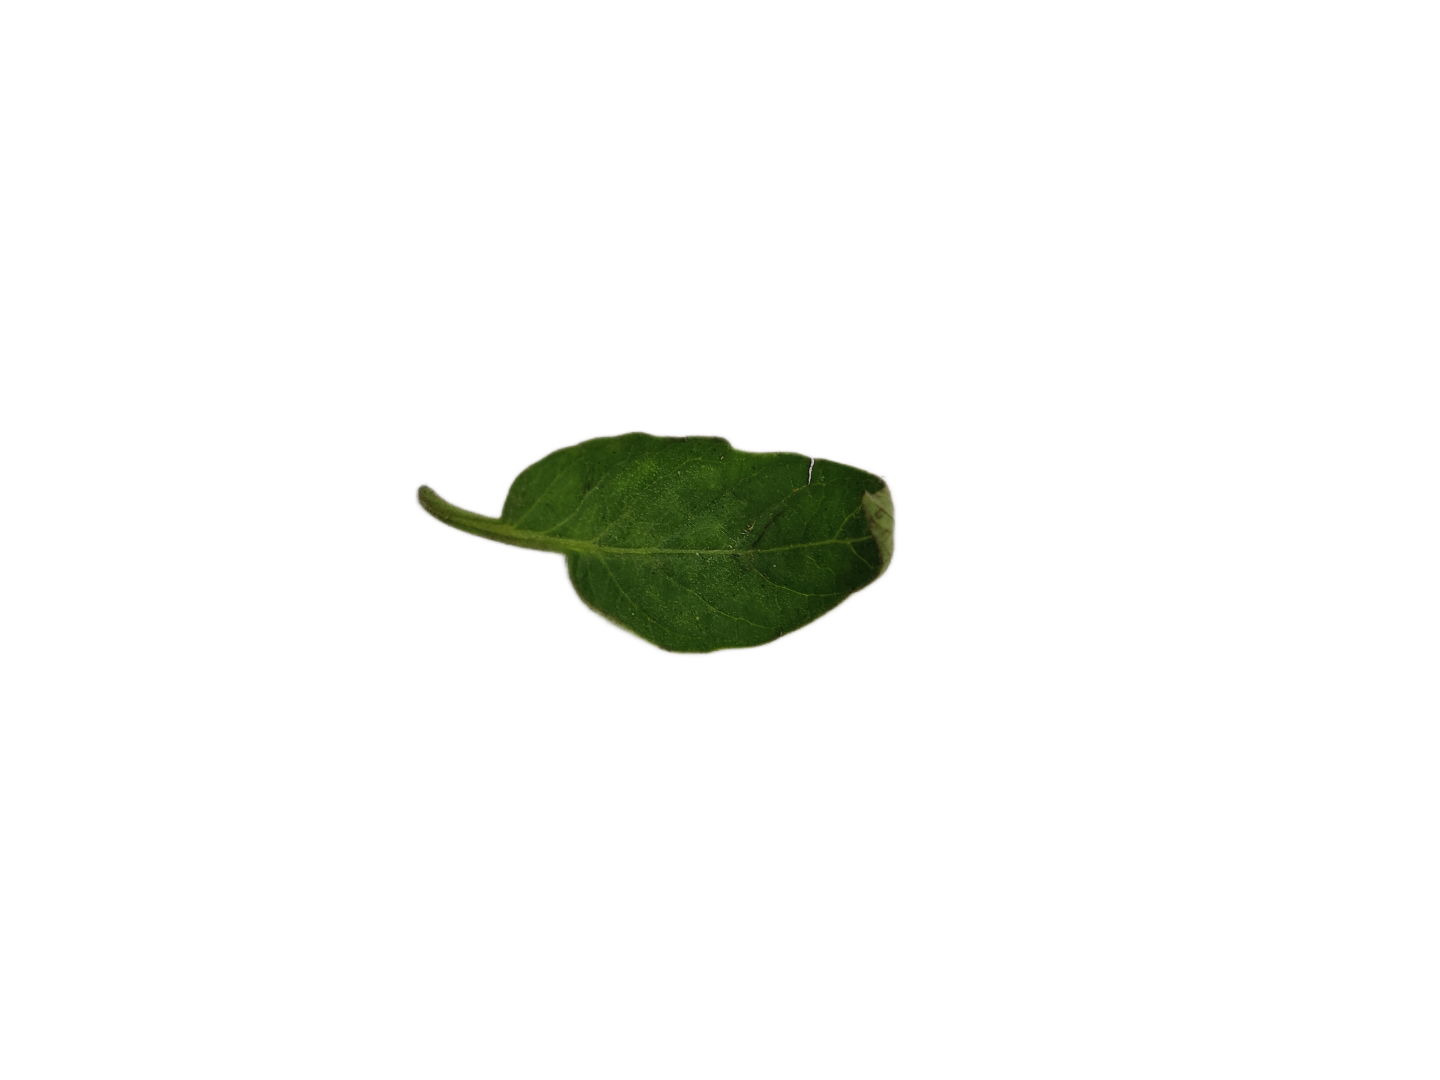
Crop: Tomato
Label: Mosaic